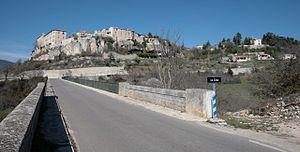
La Croc est un torrent des Monts de Vaucluse de la région PACA, dans les départements des Alpes-de-Haute-Provence et de Vaucluse.
Sault est une commune française située dans le département de Vaucluse, en région Provence-Alpes-Côte d'Azur.